Coast Guard Air Station Dinner Key

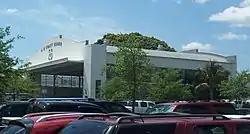
Side and end of the hangar

Coast Guard Air Station Dinner Key is a former United States Coast Guard facility located in Dinner Key, Miami, Florida. It was built next to the International Pan American Airport.